Darling Point

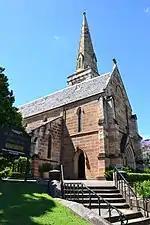
St Marks Anglican Church

At the , the population of Darling Point was 3,977. The most common ancestries in Darling Point were English (36.2%), Australian (23.4%), Irish (13.5%), Scottish 11.1% and Chinese 5.8%. 59.5% of residents were born in Australia. The most common other countries of birth were England 6.1%, South Africa 3.3% and New Zealand 3.1%. 80.3% of people spoke only English at home.